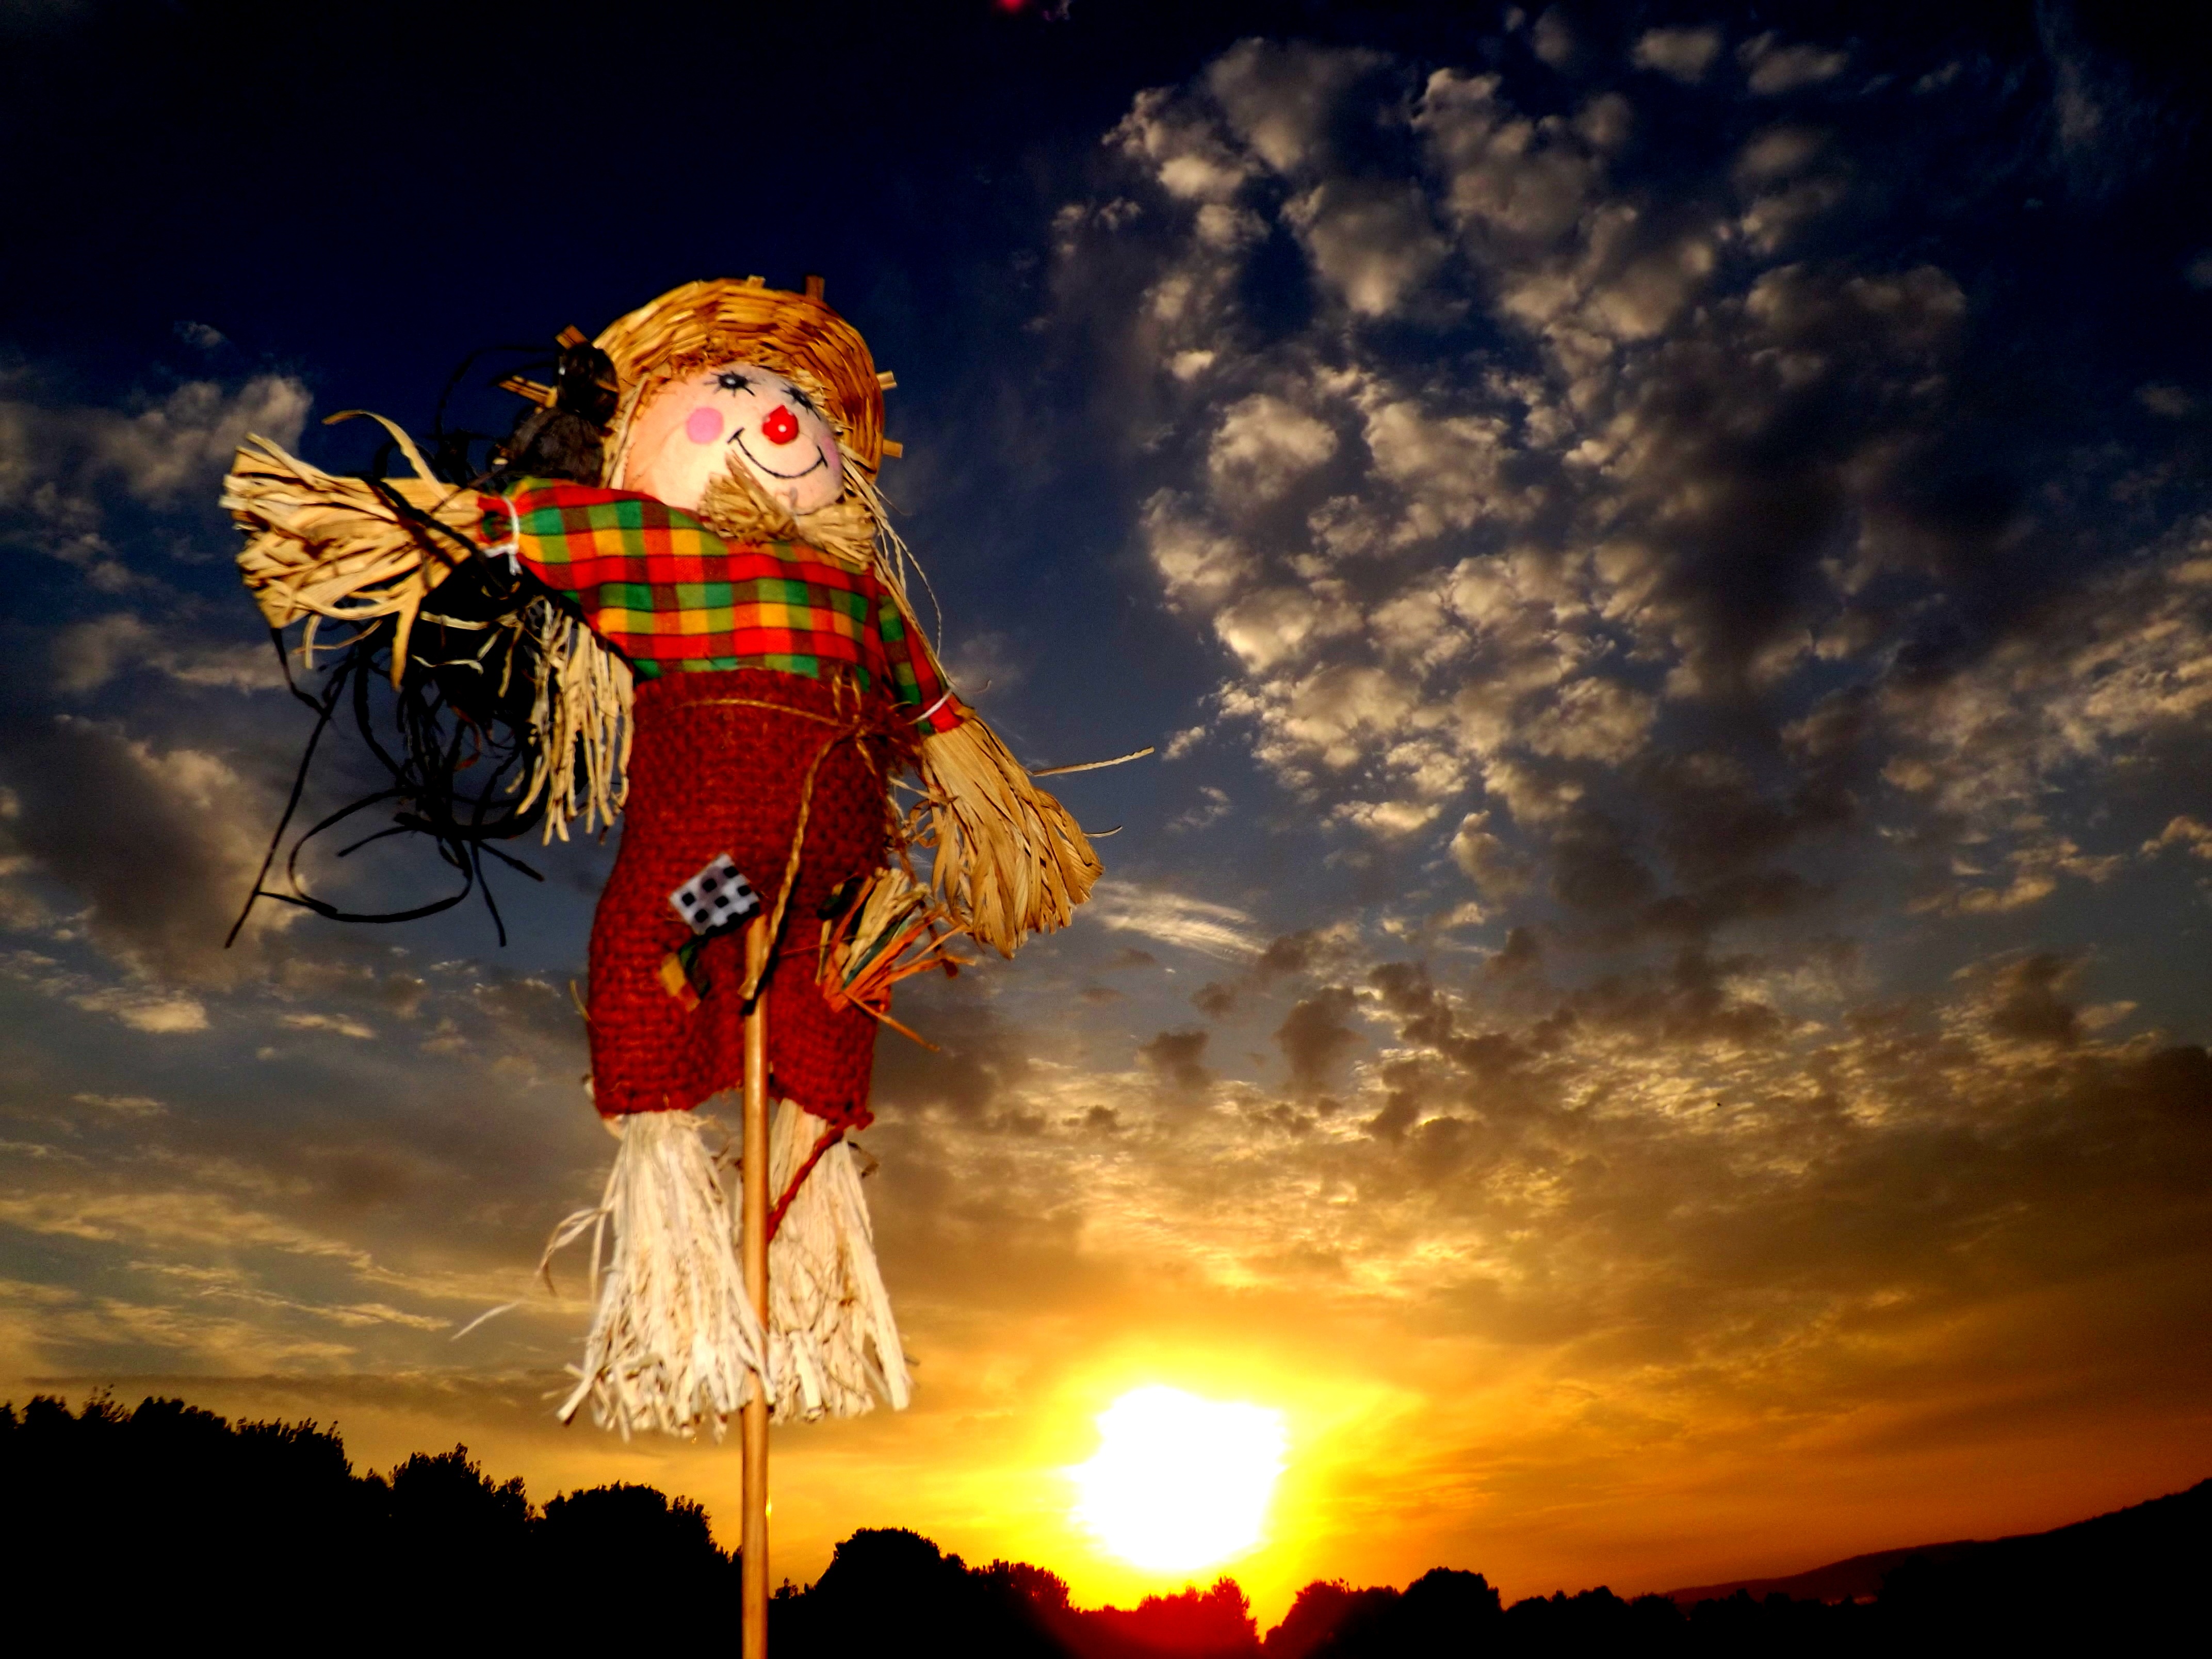
cloud, sky, night, evening, red, space, darkness, lighting, straw, scarecrow, east, computer wallpaper